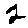
Label: 2